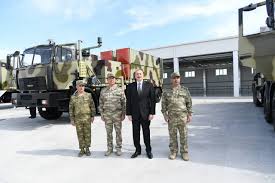
Label: Iskander